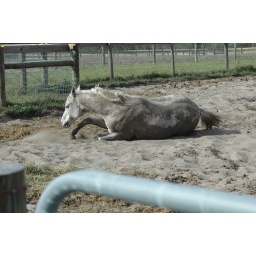
rolling over in the dirt after bath bad boy